Benedicte Hundevadt

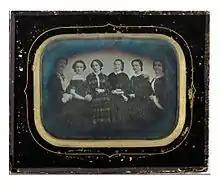
Daguerreotype of the actresses at the first Norwegian Theater, 1856. From left: Ms. Sørensen(?), Birgitte Cornelia Rojahn, Louise Brun, Janny Grip Isachsen, Fredrikke Louise Nielsen and Benedicte Hundevadt. Photo by Hans Krum. NTNU University Library.

Benedicte Hundevadt (21 March 1829, Bergen – 26 October 1883, Horten), was a Norwegian stage actress and concert singer.